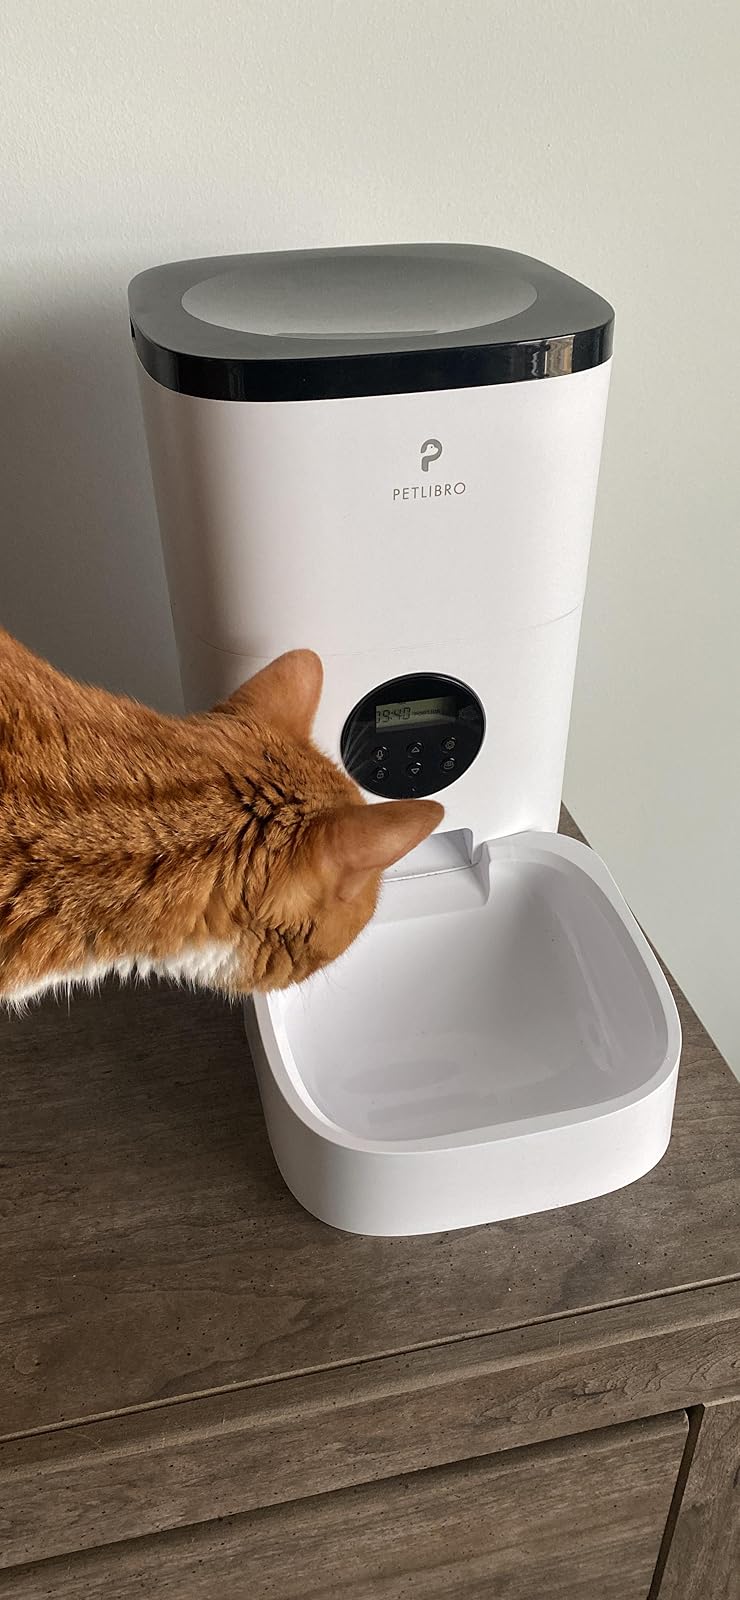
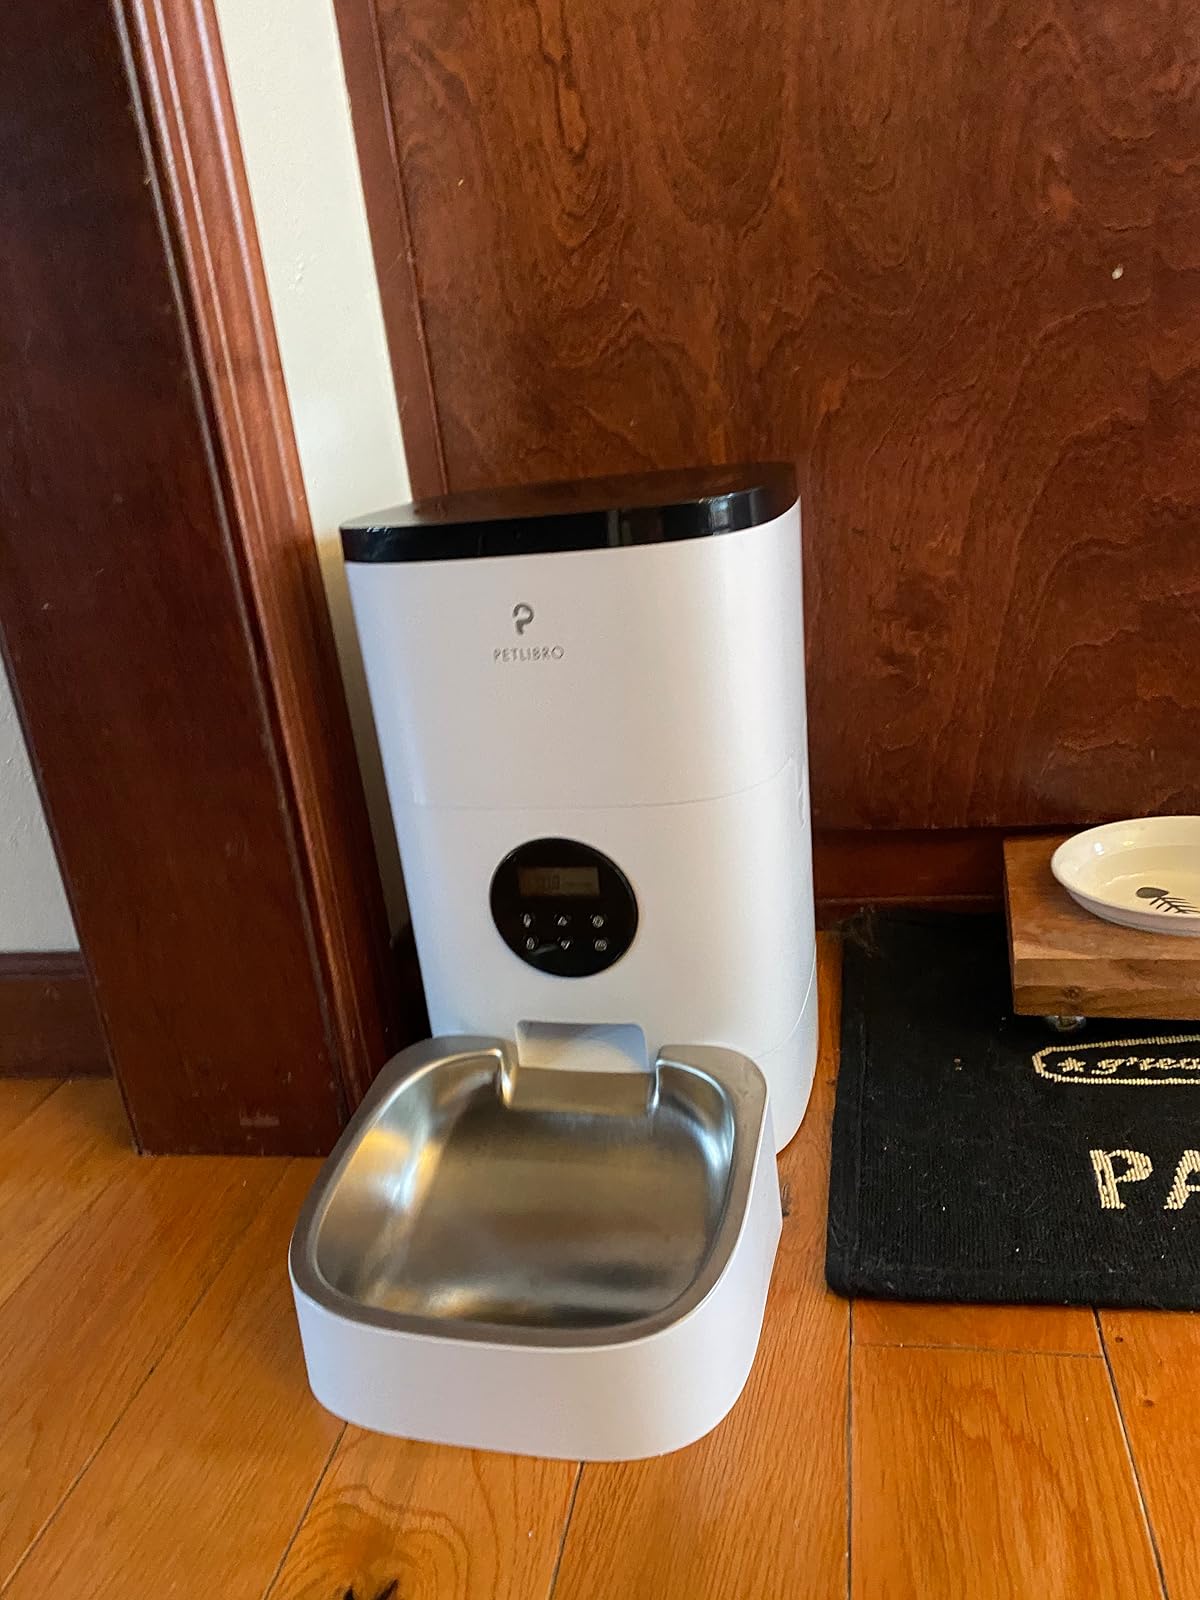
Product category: items_feeder
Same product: yes